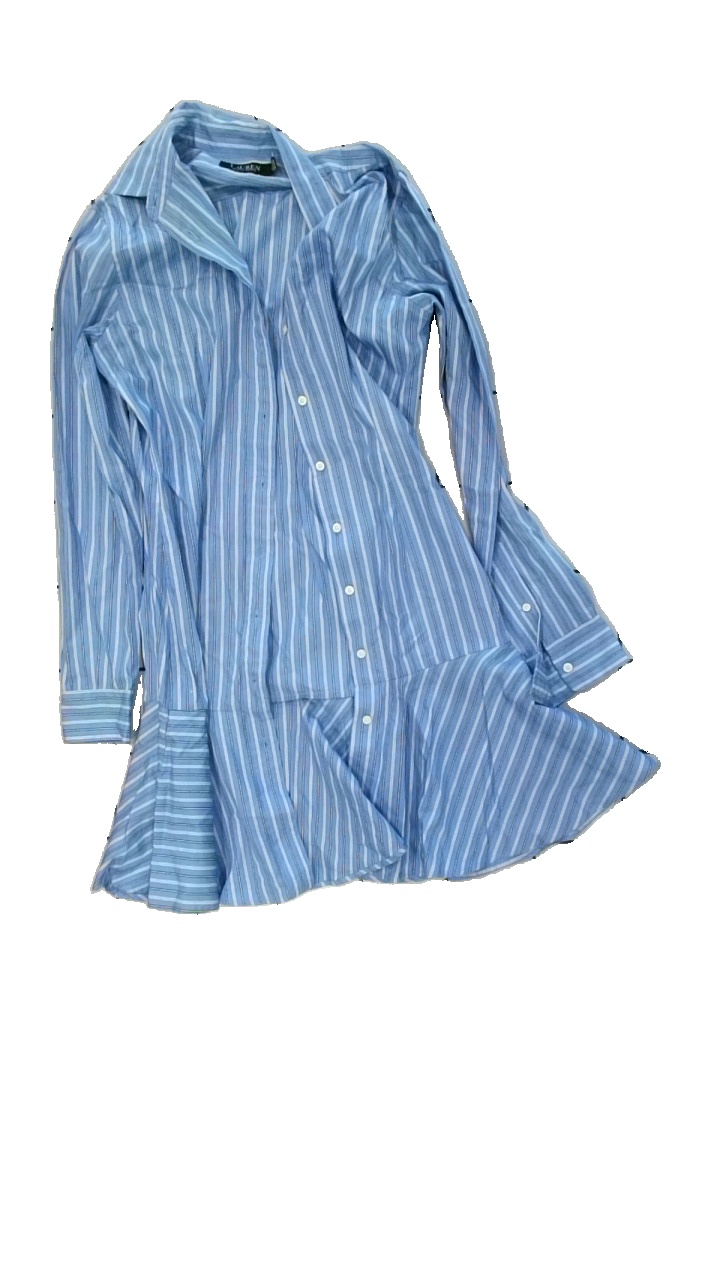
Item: Dress (Ladies)
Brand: Ralph Lauren
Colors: Blue, White, Black
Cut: Regular
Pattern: Striped
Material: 100% cotton
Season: All
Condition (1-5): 4
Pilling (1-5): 5
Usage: Reuse
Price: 150-250